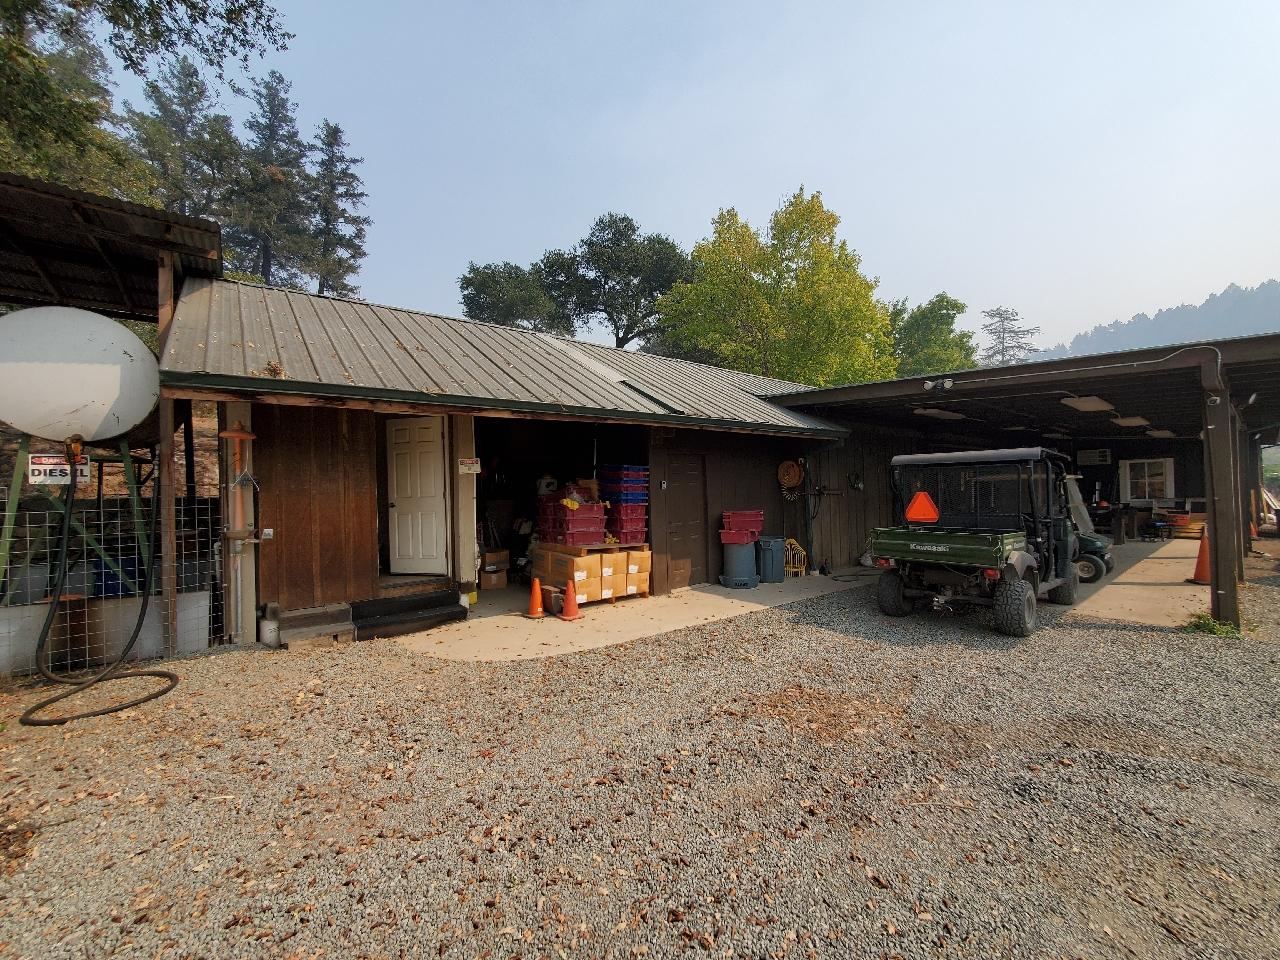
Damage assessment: no_damage